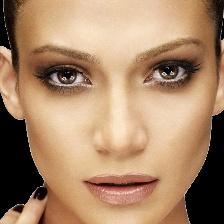
Label: faces